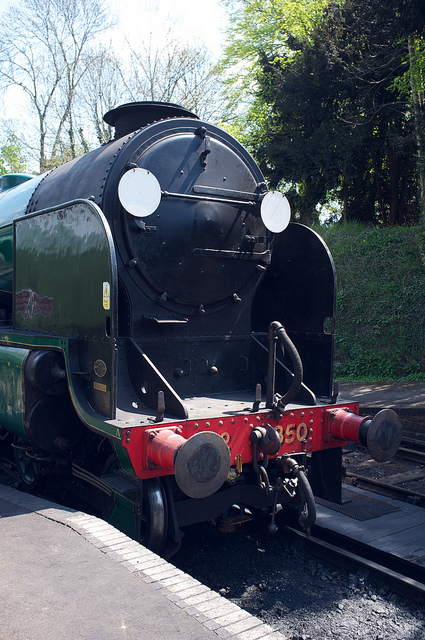
The front part of a train sits on the train tracks.

A steam train parked on a train track.

A large black train pulling into a station surrounded by green trees.